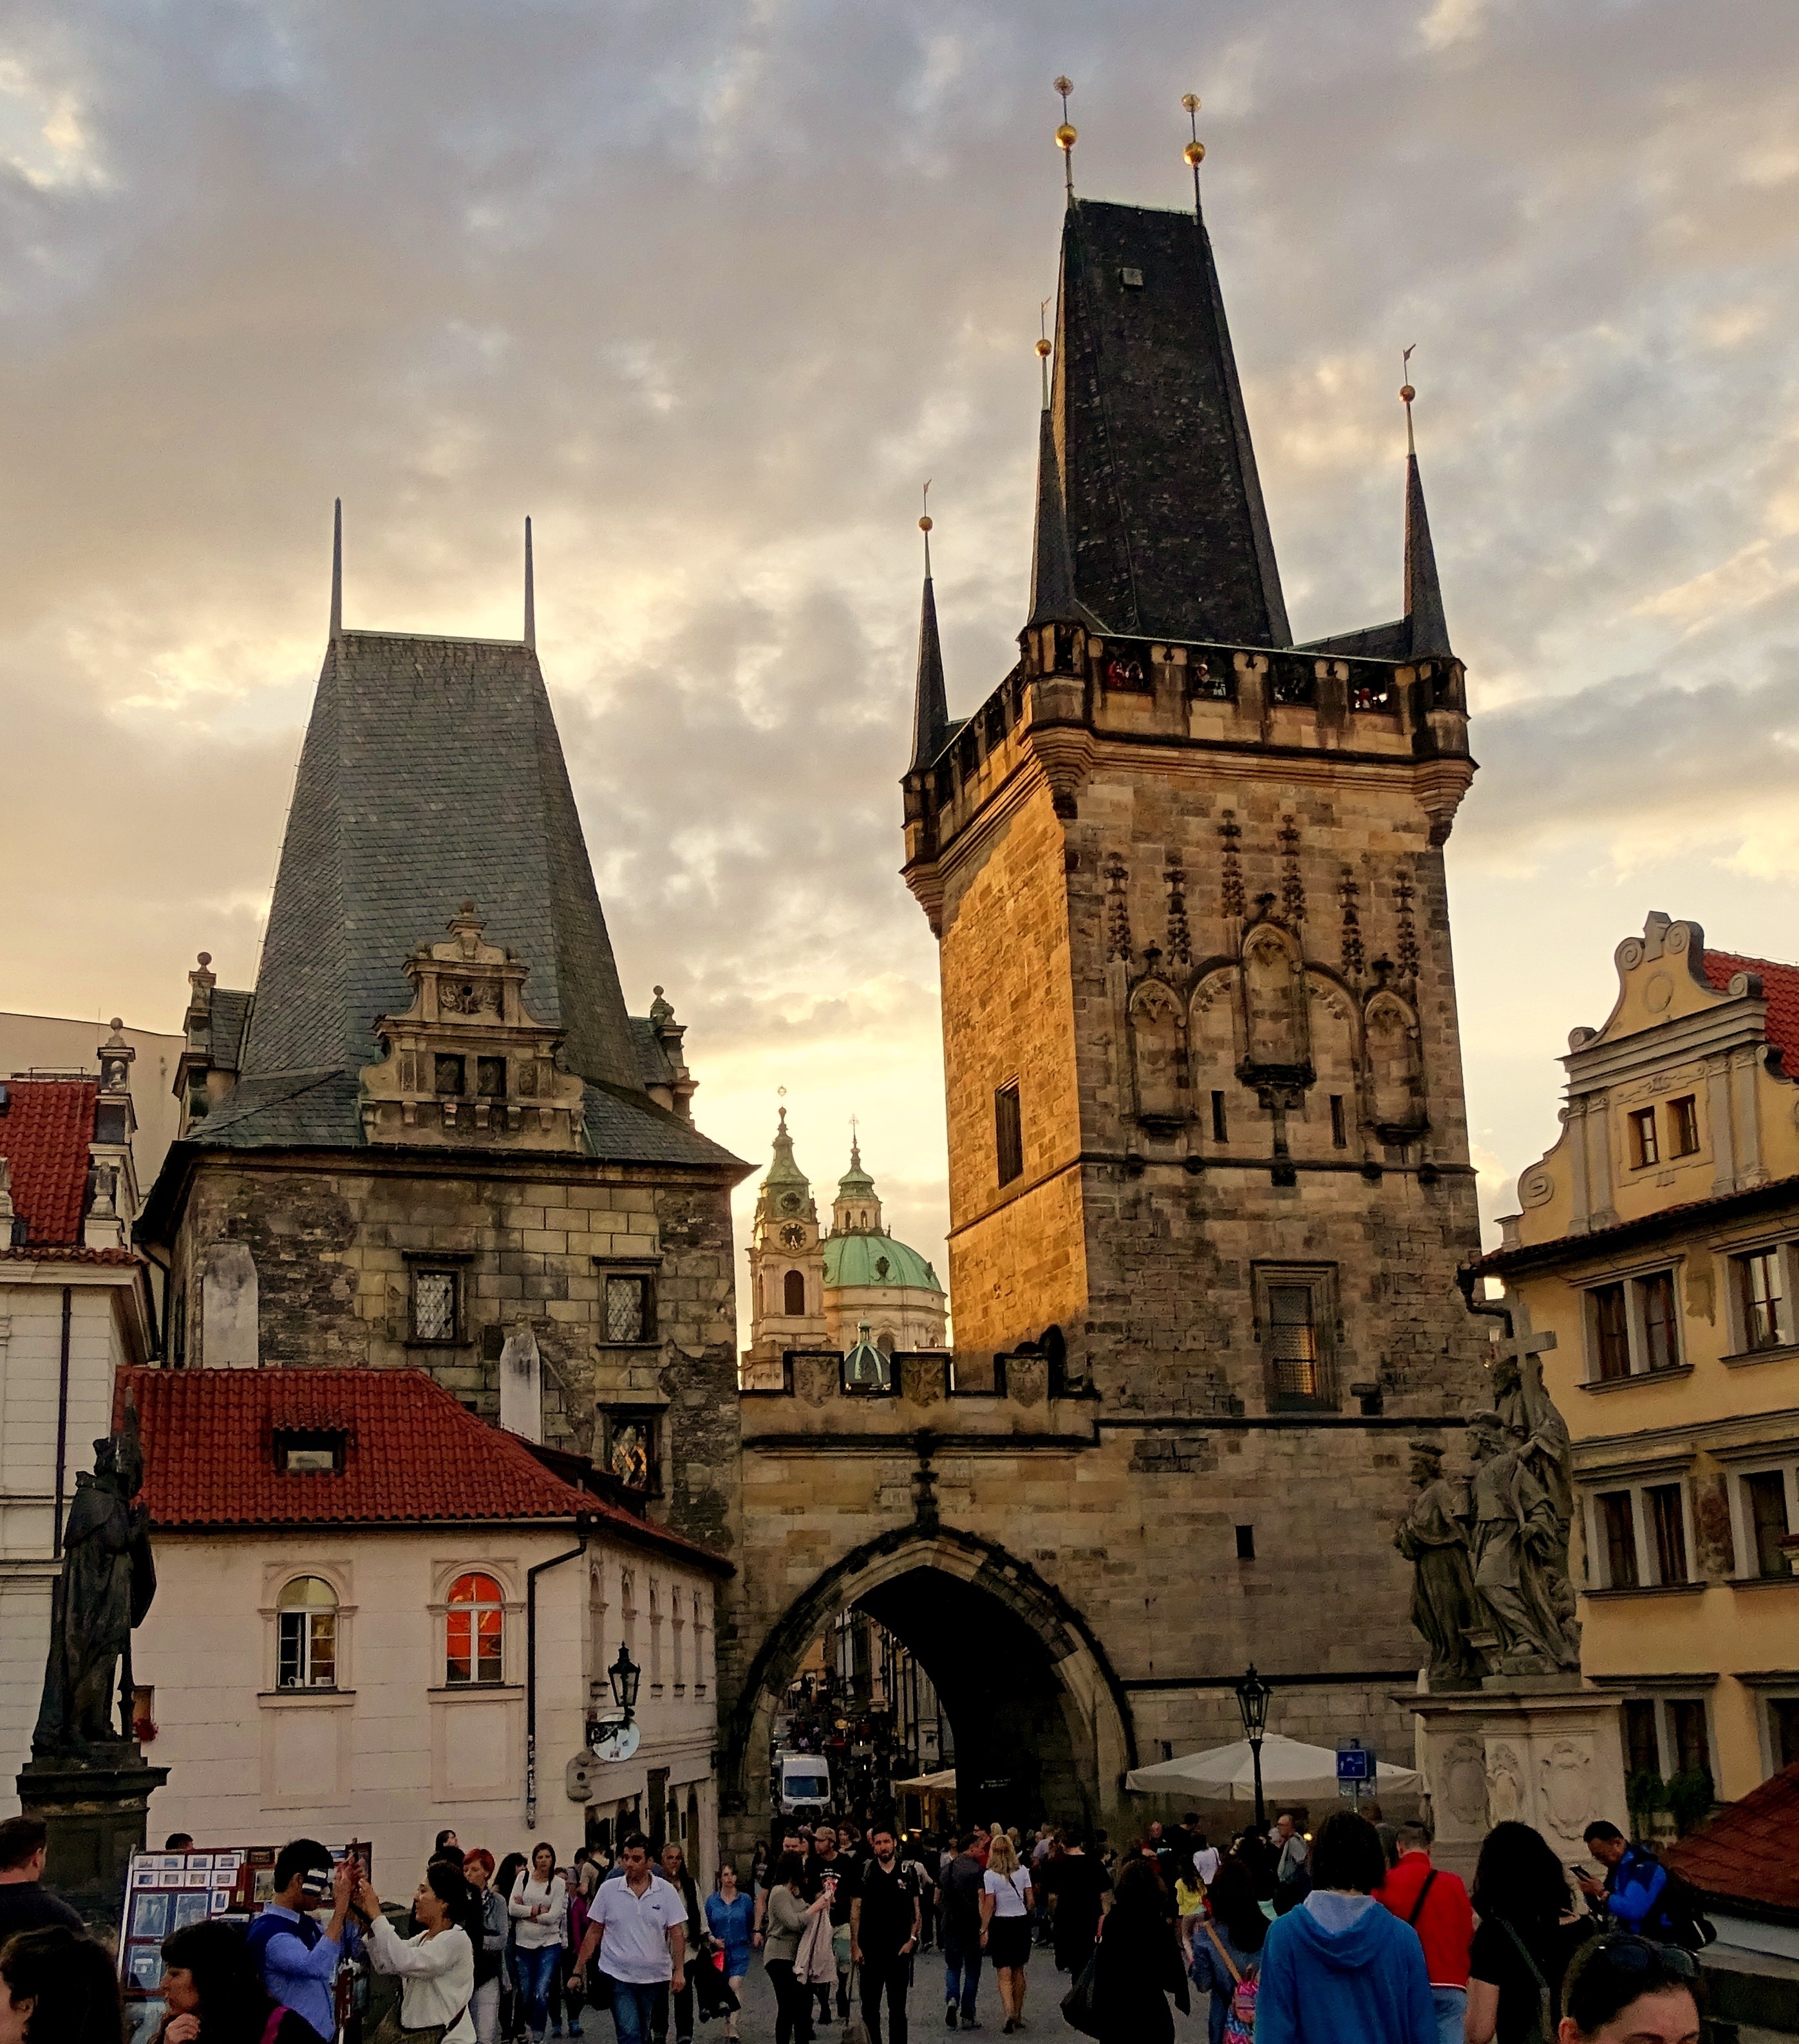
architecture, town, city, cityscape, travel, evening, tower, landmark, church, cathedral, prague, tourism, place of worship, spire, town square, historically, praha, czech republic, middle ages, moldova, tours, historical city, prague castle, human settlement